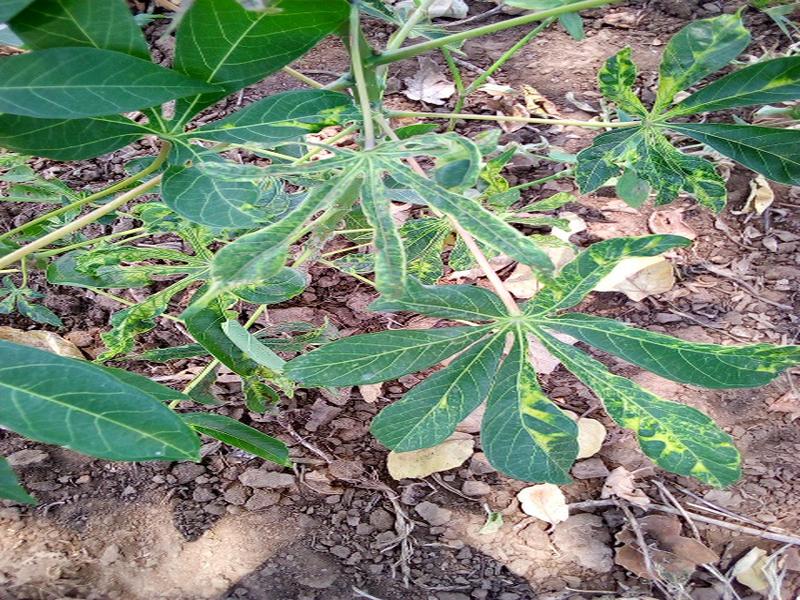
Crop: cassava
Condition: mosaic_disease